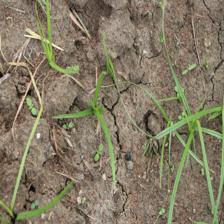
Label: Grass